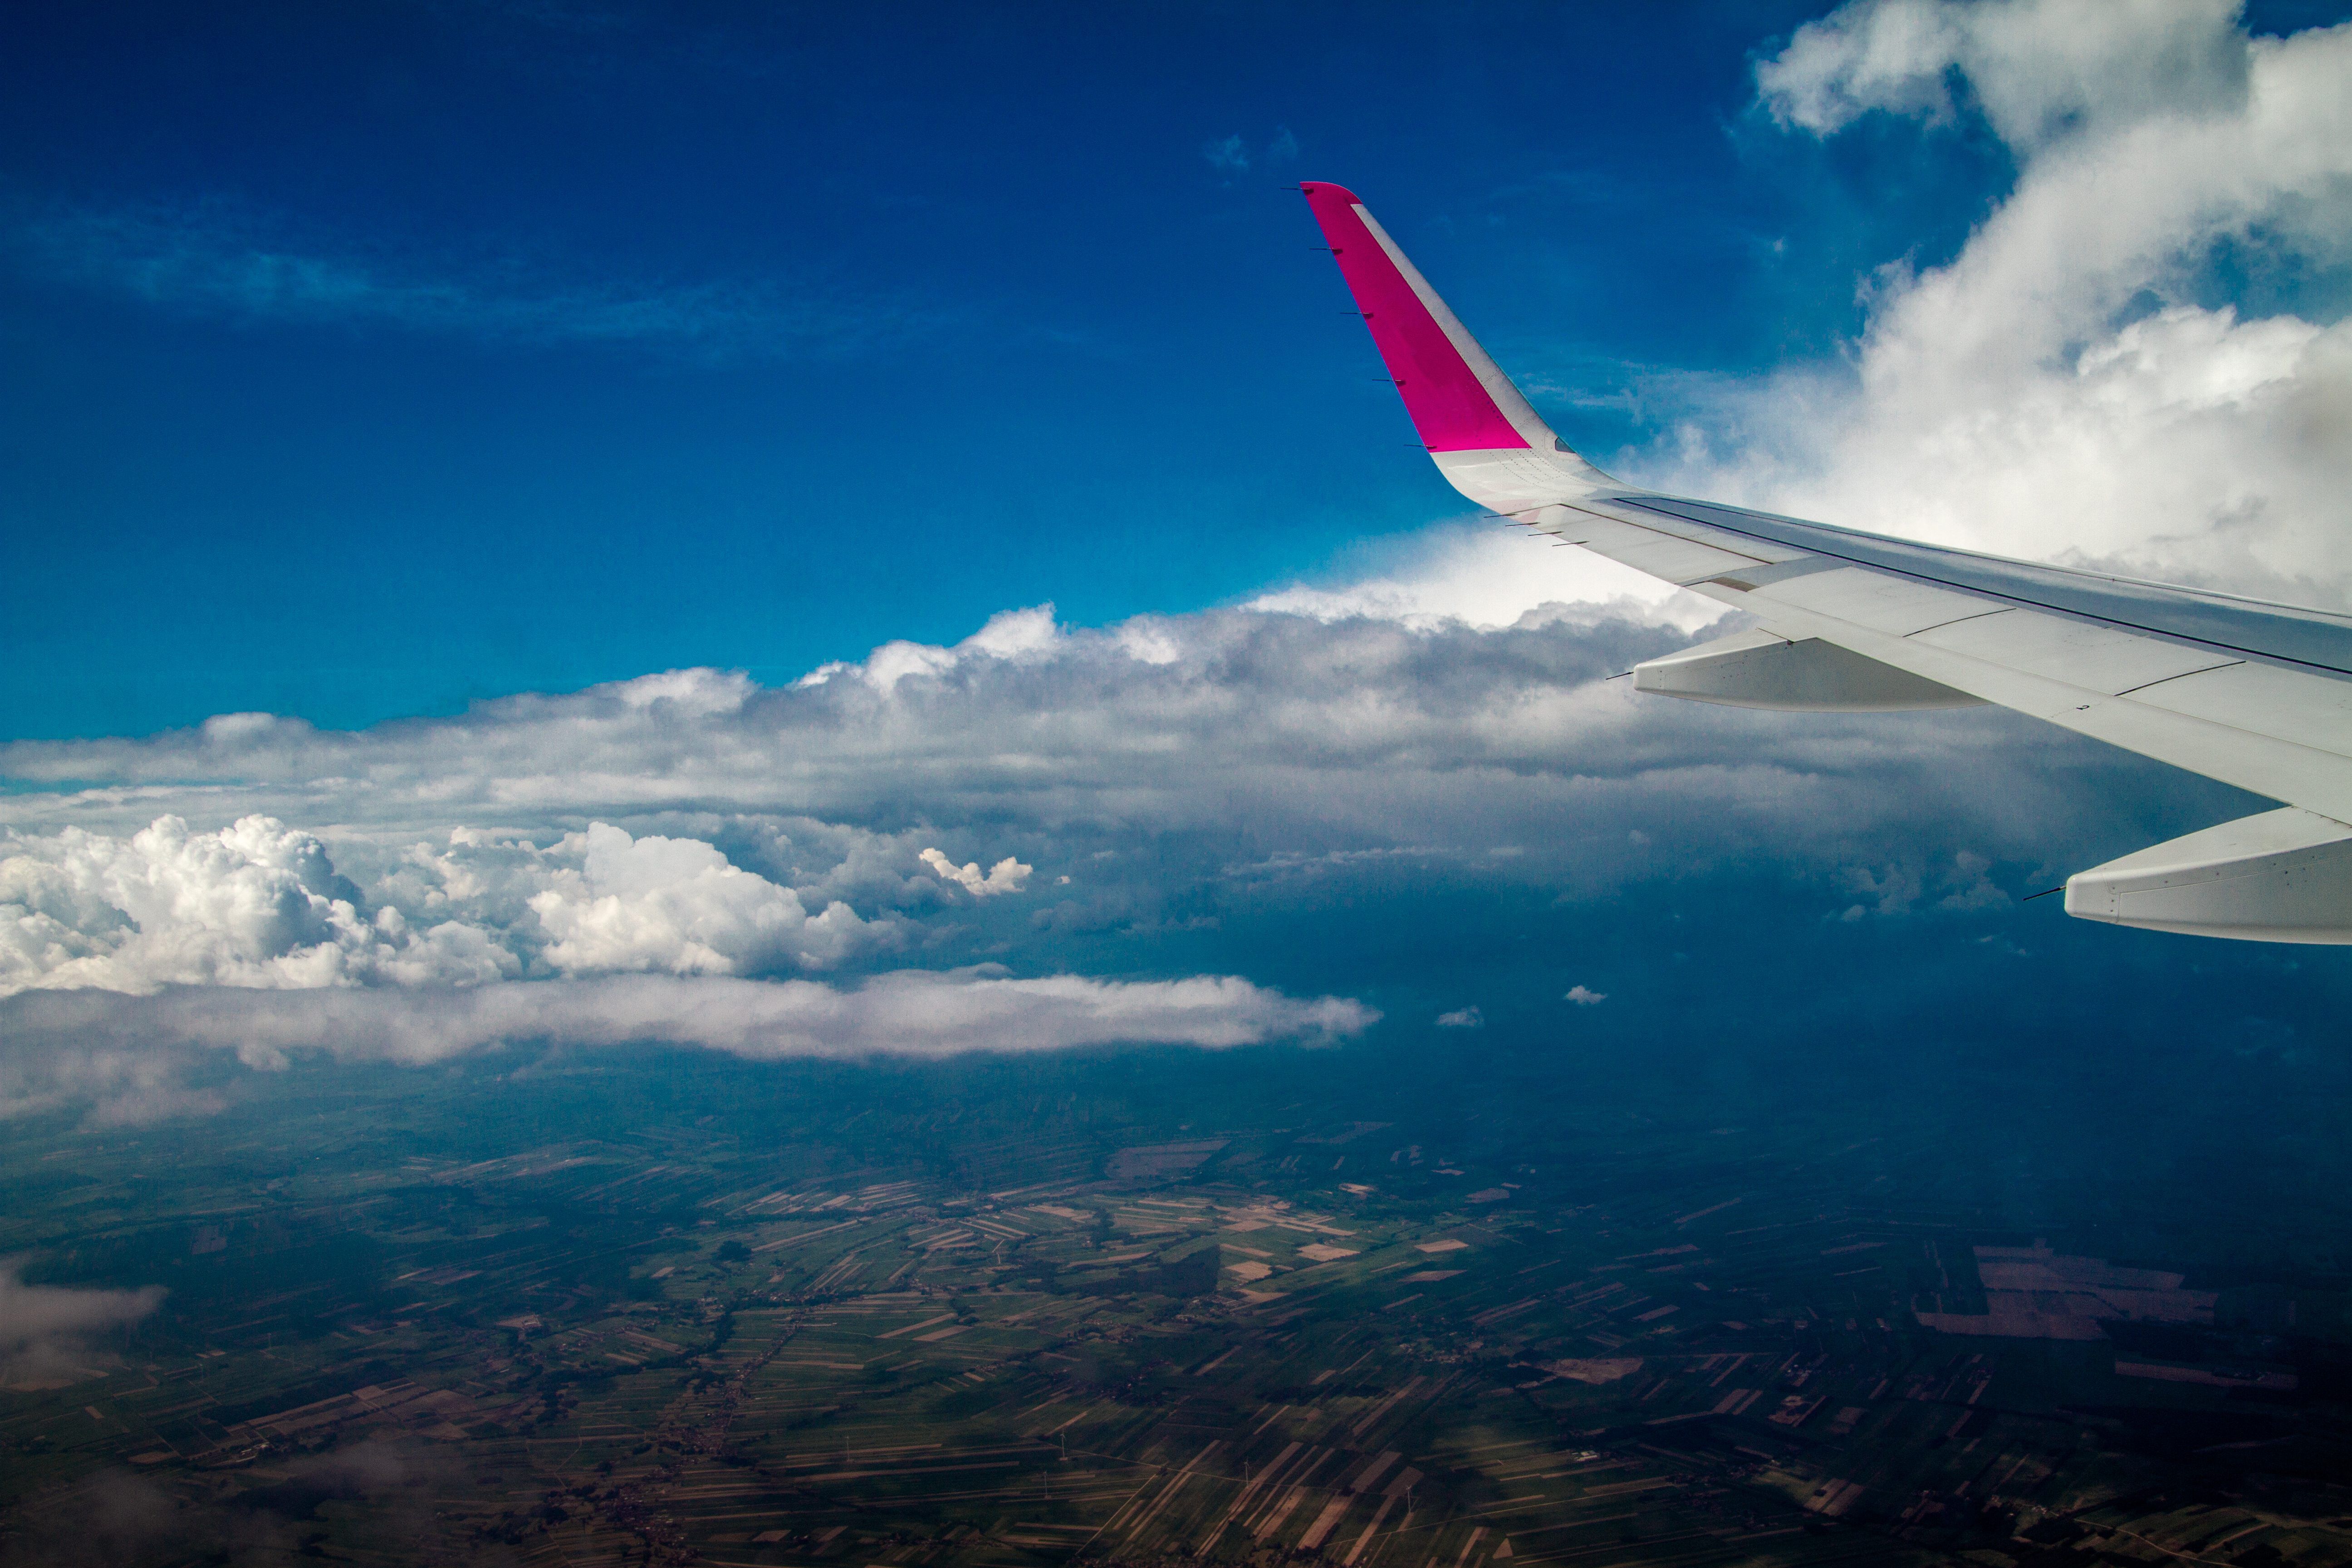
wing, cloud, sky, window, view, flying, travel, airplane, aircraft, transportation, vehicle, airline, aviation, flight, above, clouds, airliner, wings, airbus, airlines, inflight, a320, onboard, aerial photography, jet aircraft, air travel, atmosphere of earth